St. John's University (New York City)

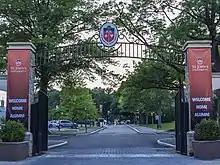
The main entrance on the Queens Campus displaying a welcome sign for alumni arriving for the university's annual Grand Alumni Homecoming Weekend

The St. John's men's soccer program has appeared in 15 consecutive NCAA tournaments, advancing to the Sweet 16 in each of the last ten seasons, and the Final Four on 3 occasions. They have captured 11 Big East Championships, including the 2006 season title as well as the 2009 season title, and in 1996, St. John's won the NCAA National Championship. Their home games are hosted at Belson Stadium, a state-of-the-art 2,300-seat stadium on the university campus. In 2006, the men's soccer team became the first American soccer team to be invited to play in Vietnam. The team played against several Vietnam Football Federation squads as well as participating in community service.